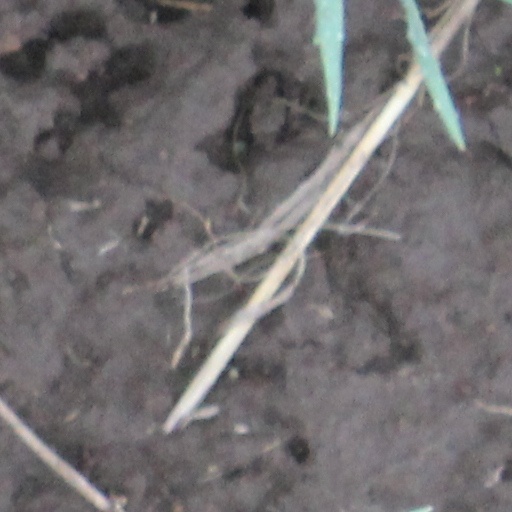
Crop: wheat